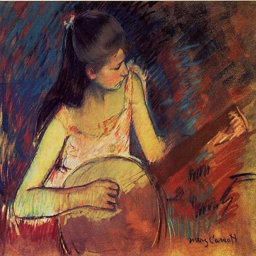
girl with a banjo by # art